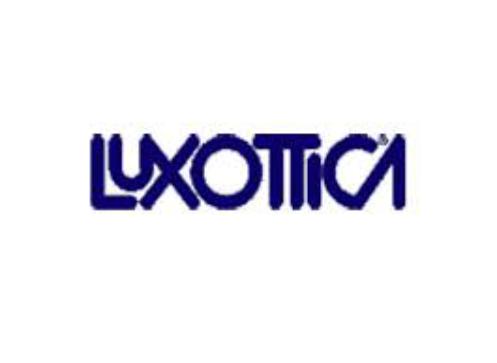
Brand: luxottica
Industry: Necessities